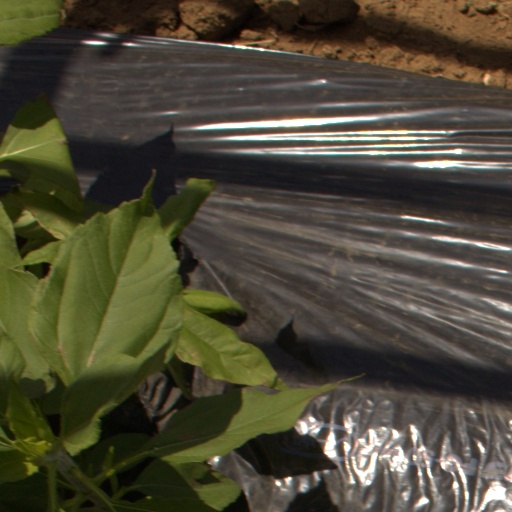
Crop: Jerusalem artichoke